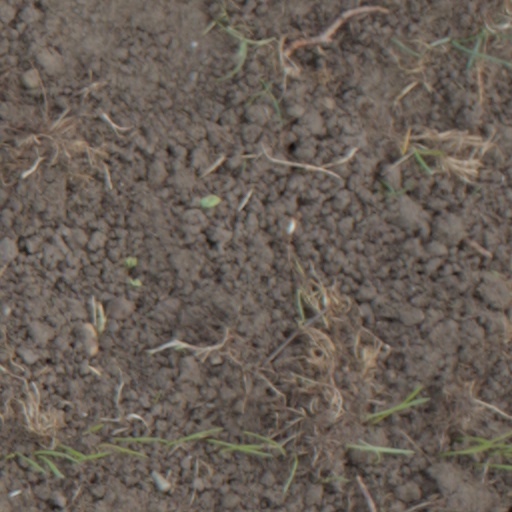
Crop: wheat